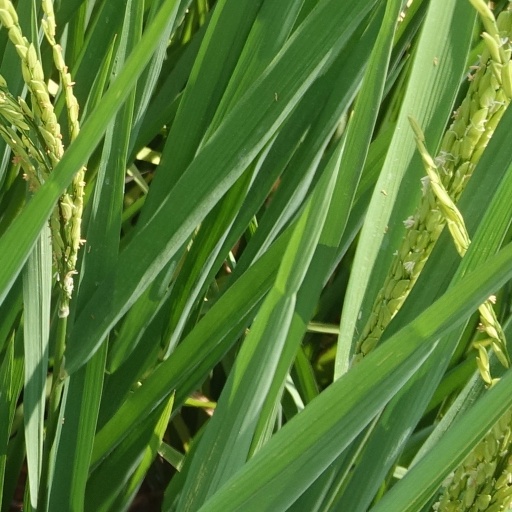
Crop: rice